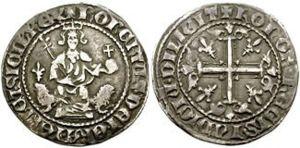
Éphèse est l'une des plus anciennes et plus importantes cités grecques d'Asie Mineure, la première de l'Ionie.